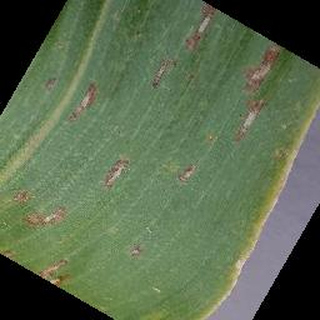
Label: corn_cercospora_leaf_spot